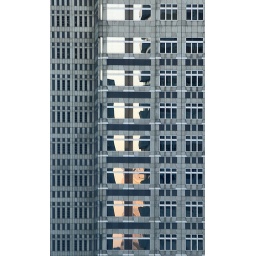
The windows of the building in front of Keio Plaza hotel were changing the colors.